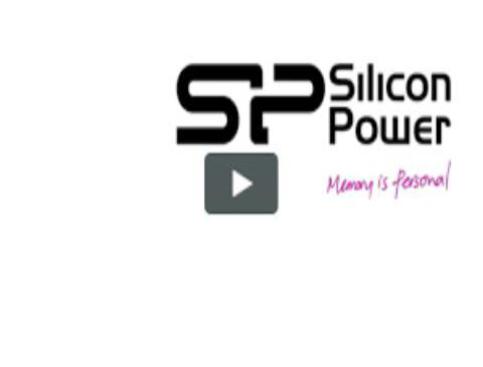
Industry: Electronic